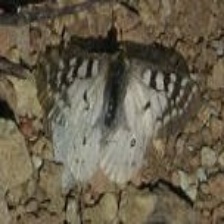
Species: CLODIUS PARNASSIAN